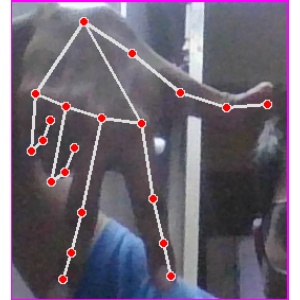
अक्षर: ग